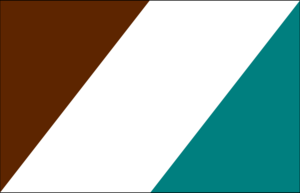
Cet article présente une liste des principales villes d'Équateur jusqu'en 2012.
Jama est un canton d'Équateur situé dans la province de Manabí.